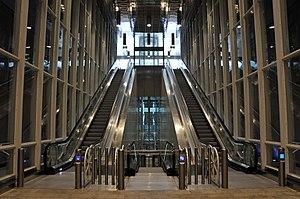
Blijdorp est un quartier de Rotterdam qui fait partie de l'arrondissement Rotterdam-Nord. Une partie du quartier relève d'une protection nationale de Blijdorp / Bergpolder. Depuis 1940, le quartier abrite le parc zoologique de Rotterdam qui porte son nom, le Diergaarde Blijdorp. Le district est résidentiel et a en 2017 une population de 10 200 habitants. En 2011, les travaux de réalisation d'un tunnel de métro reliant Blijdorp à la Haye mettent en évidence l'emplacement de la première machine à vapeur en fonction du pays, de James Watt, qui y avait été installée en 1787.